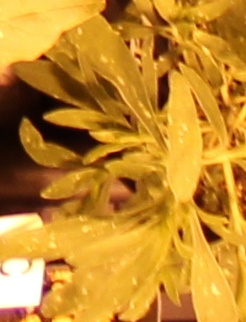
Label: Kochia